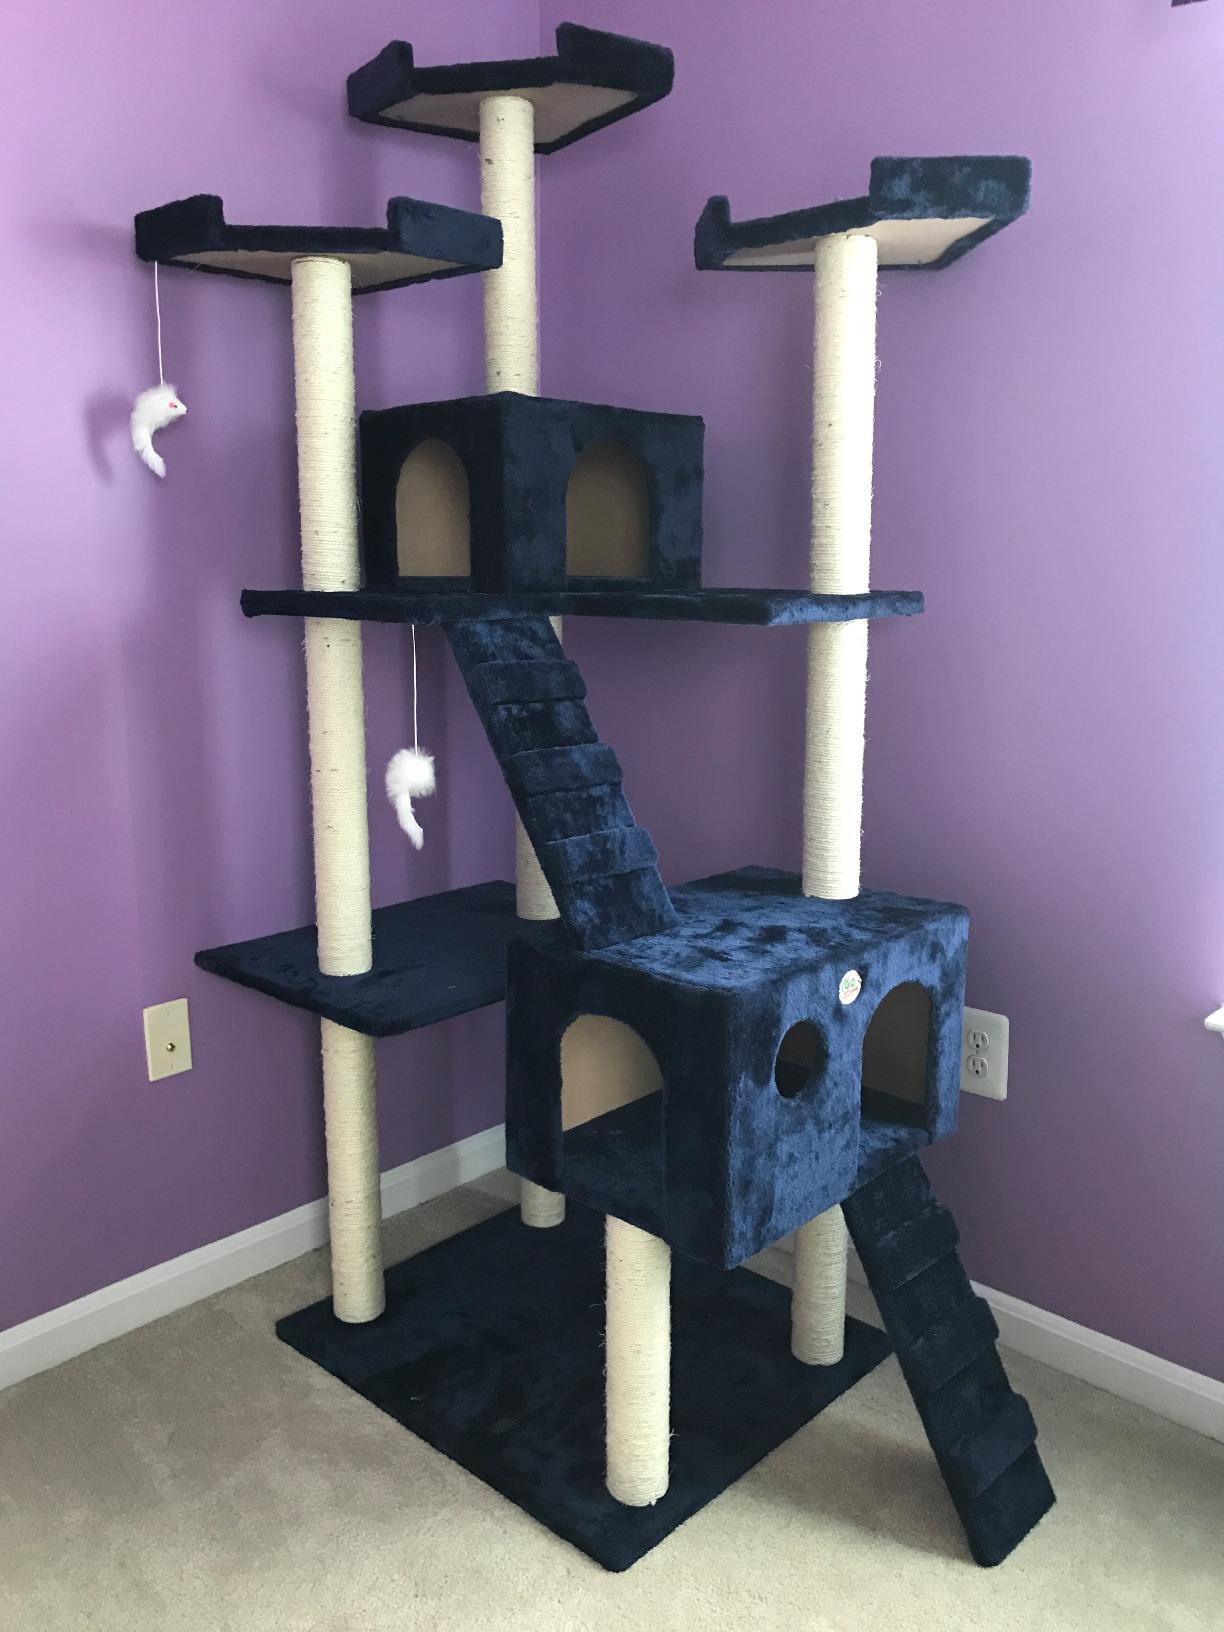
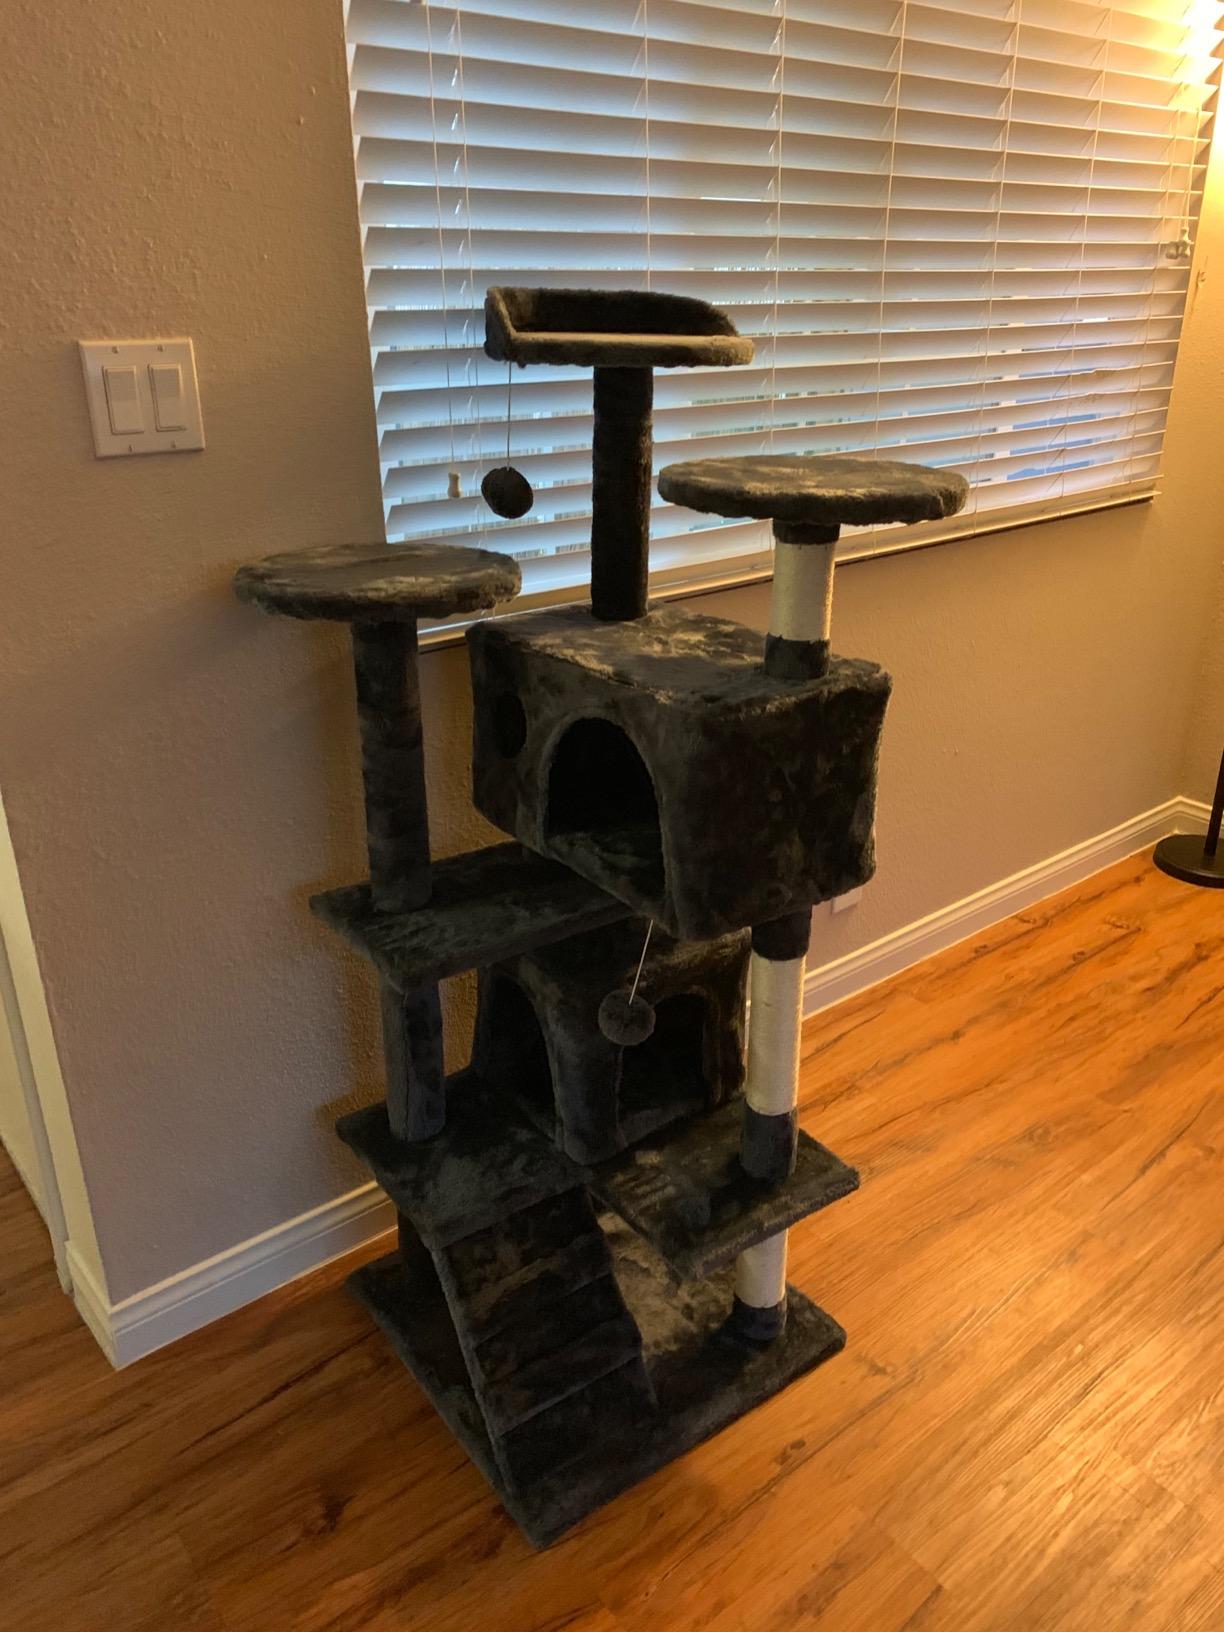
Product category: items_cat tree
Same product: no